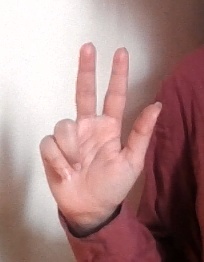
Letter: al